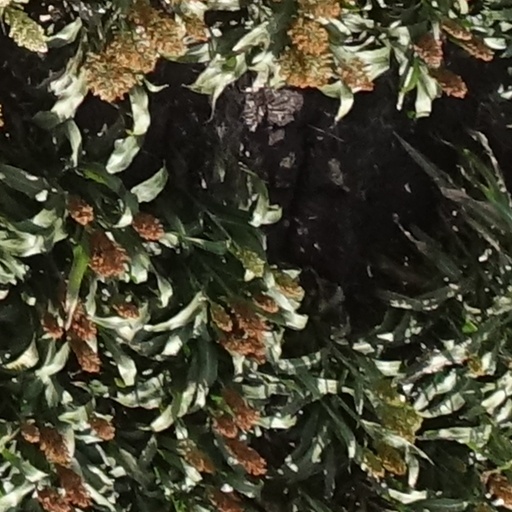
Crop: sorghum